RealTime Racing

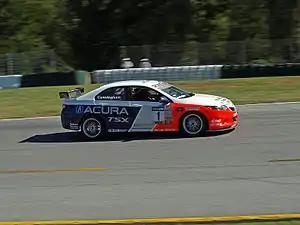
Peter Cunningham's Acura TSX at Road Atlanta.

The first generation TSX would go on to score championships for Cunningham in 2005 and 2008, and for Kleinubing in 2006. The second generation TSX made its debut in 2009 and netted another Drivers’ Championship for Kleinubing. The TSX maintained Acura and RealTime's legacy of success in World Challenge, scoring Manufacturers’ Championships in 2005, 2006, 2008 and 2009.